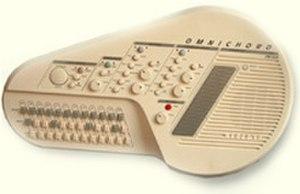
L'omnichord est un instrument de musique électronique commercialisé par Suzuki Musical Instrument Corporation en 1981 dans le but d'offrir un pendant électronique à l'autoharpe. Avec un timbre carillonnant et son look kitsch, il est finalement devenu un instrument à part entière par la suite et permet de produire des accords mineurs, majeurs et diminués. Il se joue généralement avec un doigt sur le bouton de l'accord désiré pendant que la surface tactile est balayée soit avec un doigt, soit avec un médiator comme pour une guitare.